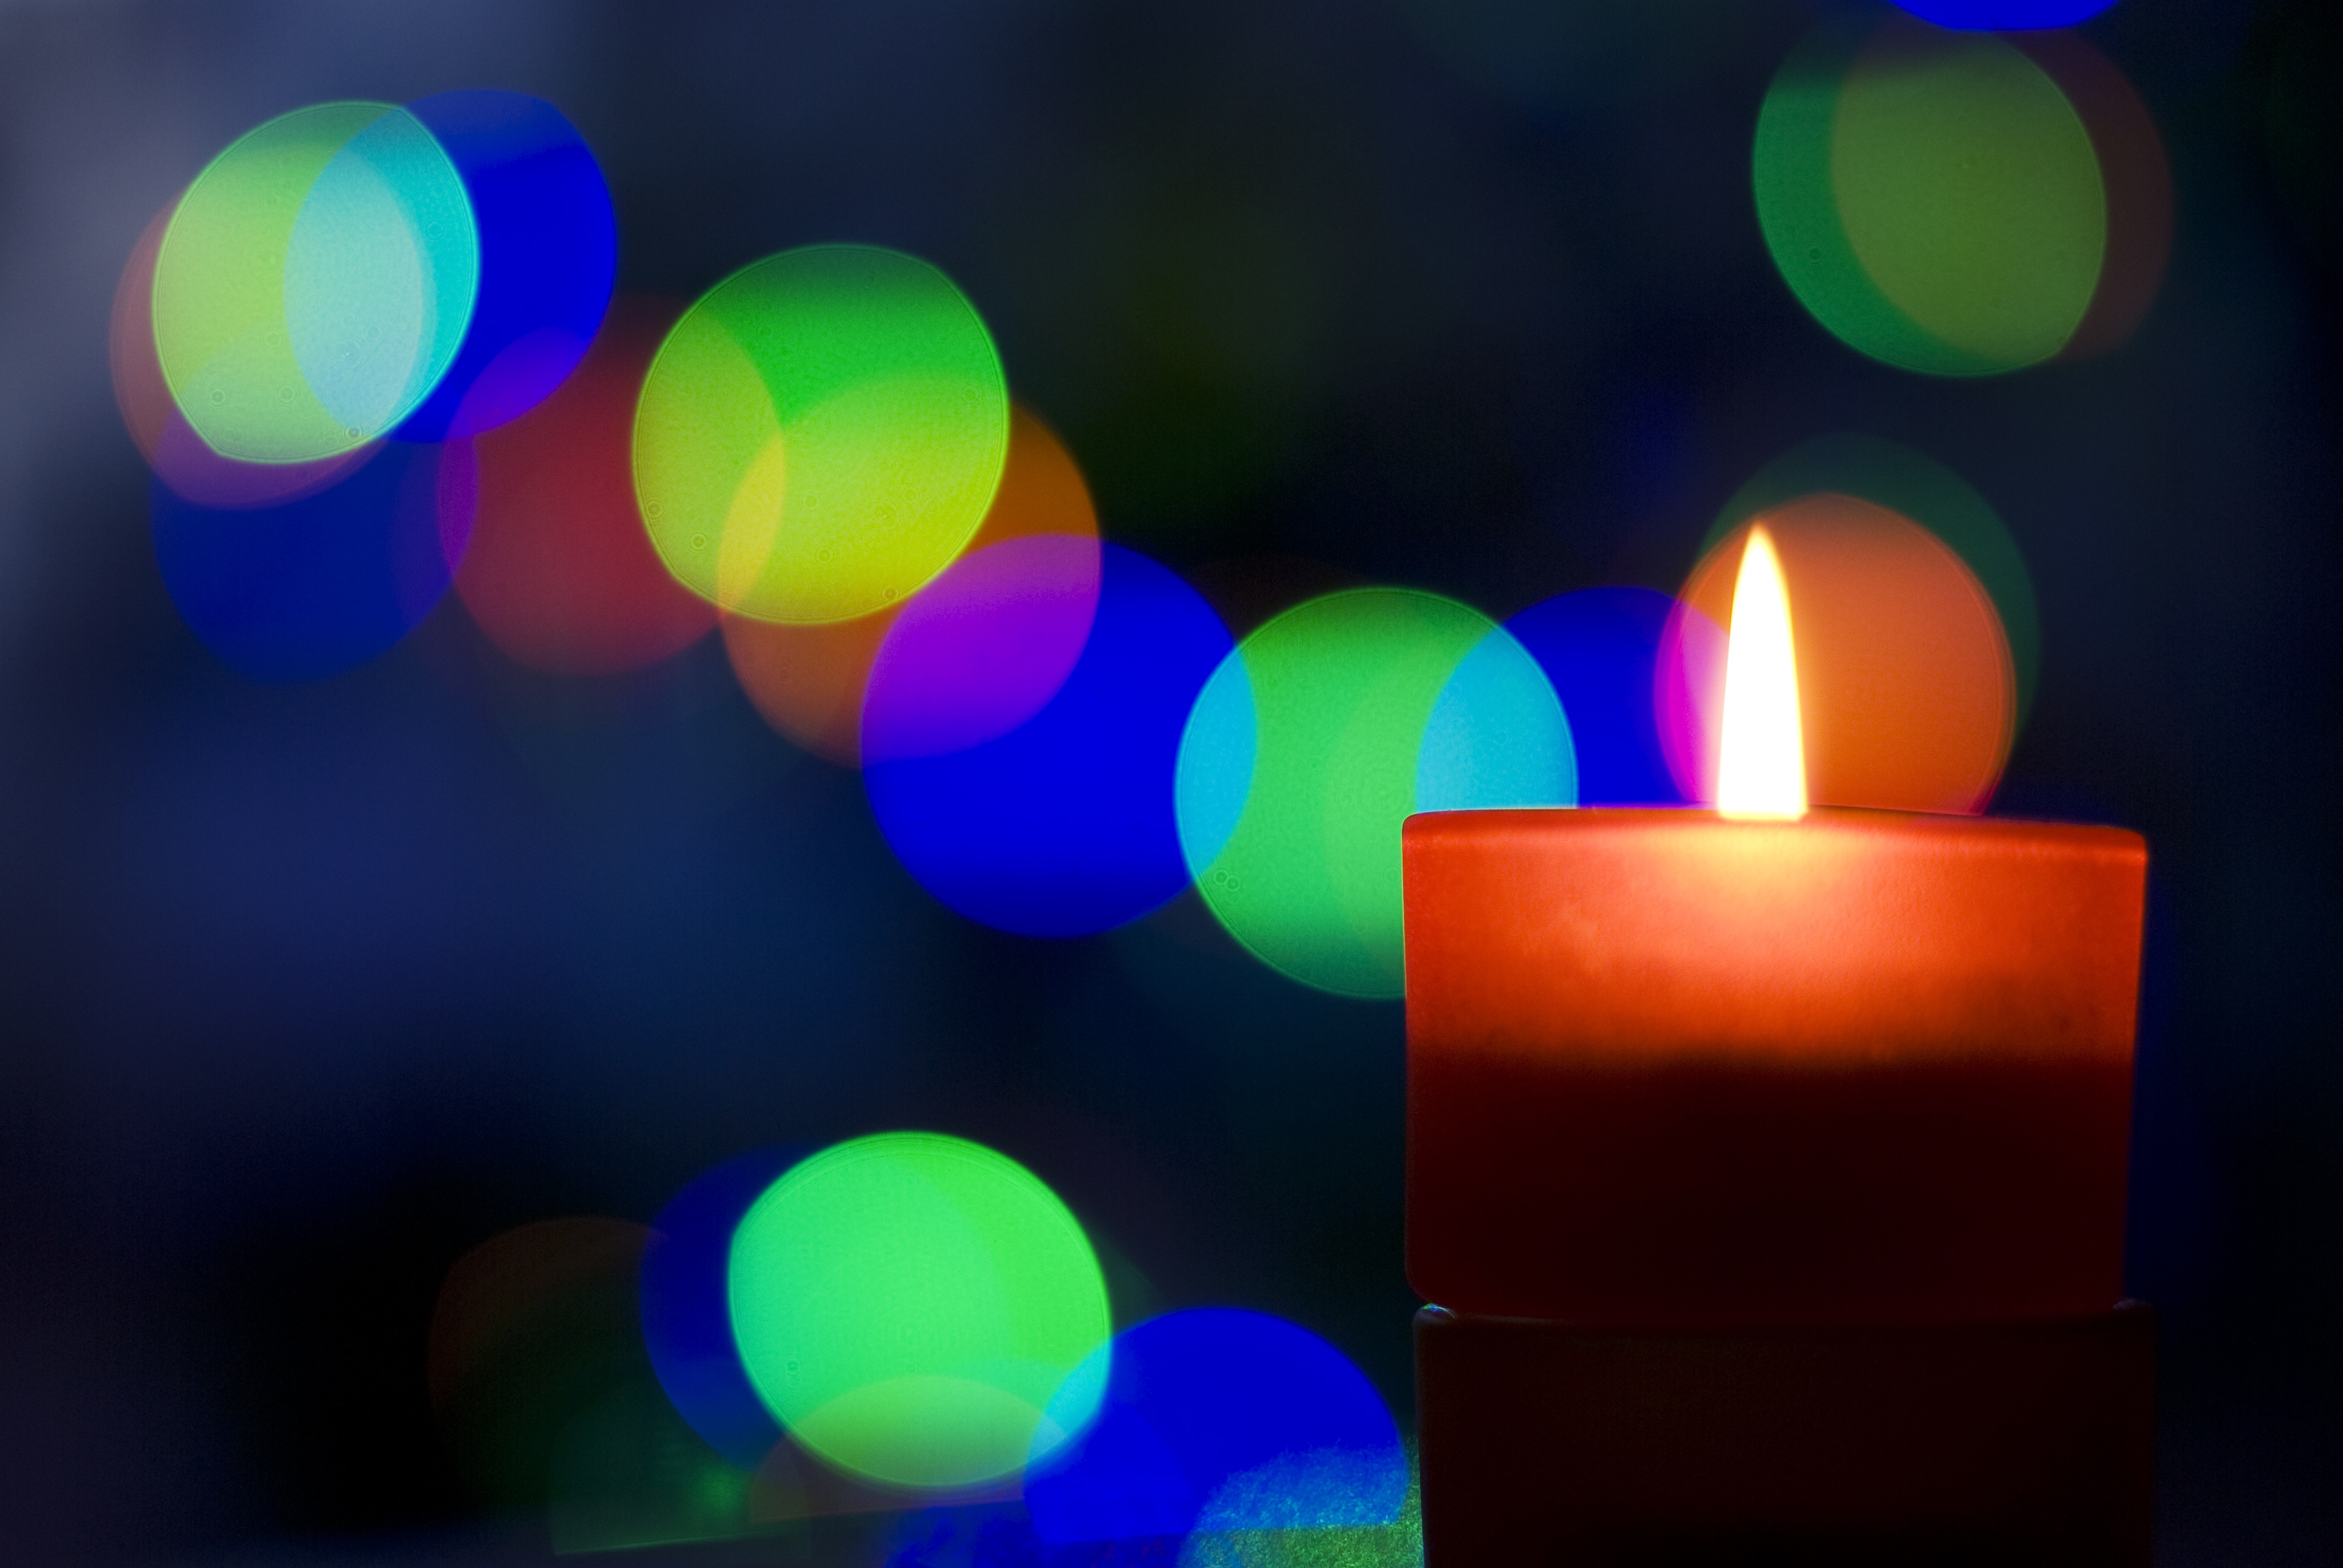
light, purple, glass, atmosphere, celebration, decoration, color, natural, flame, romantic, blue, yellow, candle, lighting, decor, circle, ornament, present, advent, burning, stars, decorative, mood, shape, candlelight, atmospheric, macro photography